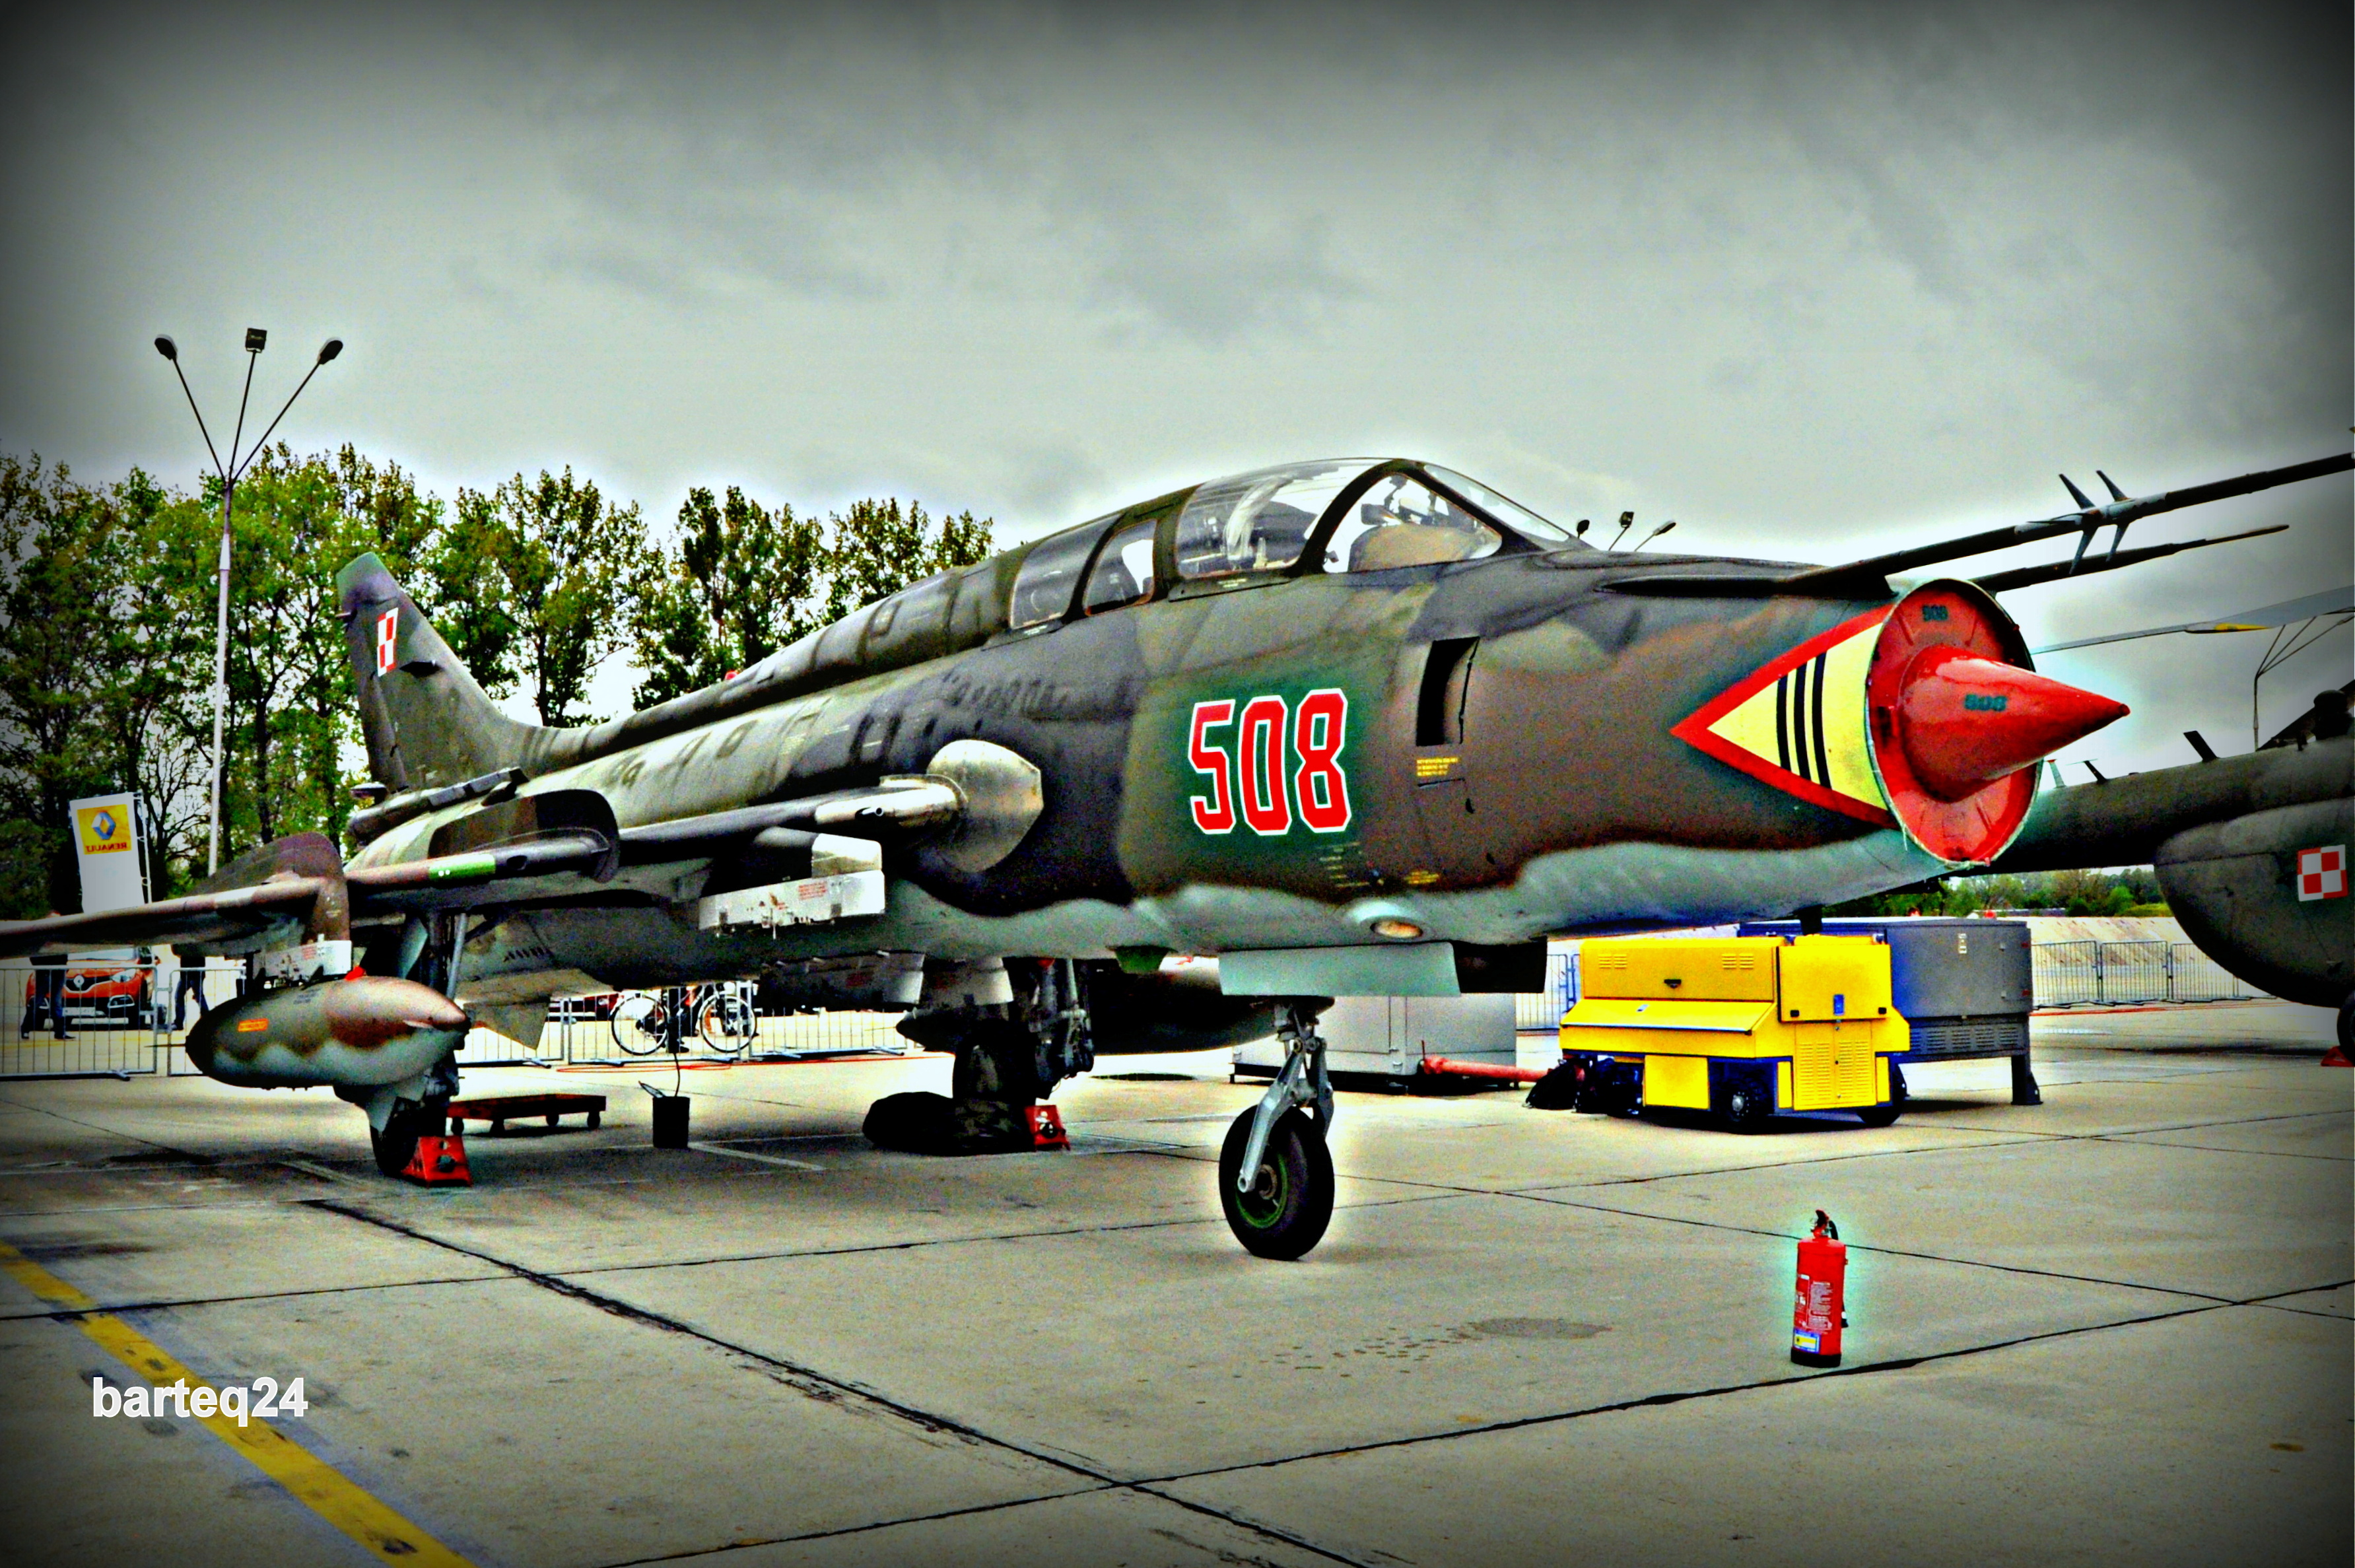
airplane, aircraft, europe, vehicle, aviation, poland, europa, polska, mazovia, mazowsze, miskmazowiecki, epmm, polishairforce, widwin, suchoj, su22um3k, 21tacticalairbase, air force, jet aircraft, fighter aircraft, military aircraft, atmosphere of earth, mcdonnell douglas f 4 phantom ii